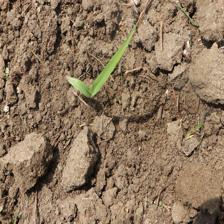
Label: Sorghum